Hermaphrodite (Nadar)

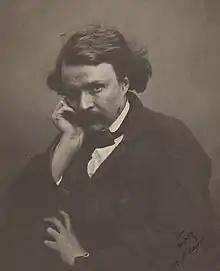
Nadar, the photographer

Hermaphrodite is a series of photographs of a young intersex person, who had a male build and stature and may have been assigned female or self-identified as female, taken by the French photographer Nadar (real name Gaspard-Félix Tournachon) in 1860. Possibly commissioned by Armand Trousseau, the nine photographs have been described as "probably the first medical photo-illustrations of a patient with intersex genitalia". They were originally restricted for scientific uses, and Nadar did not publish them. Further photographs of intersex subjects followed over the next several decades, although there is no evidence that the photographers knew of Nadar's work.